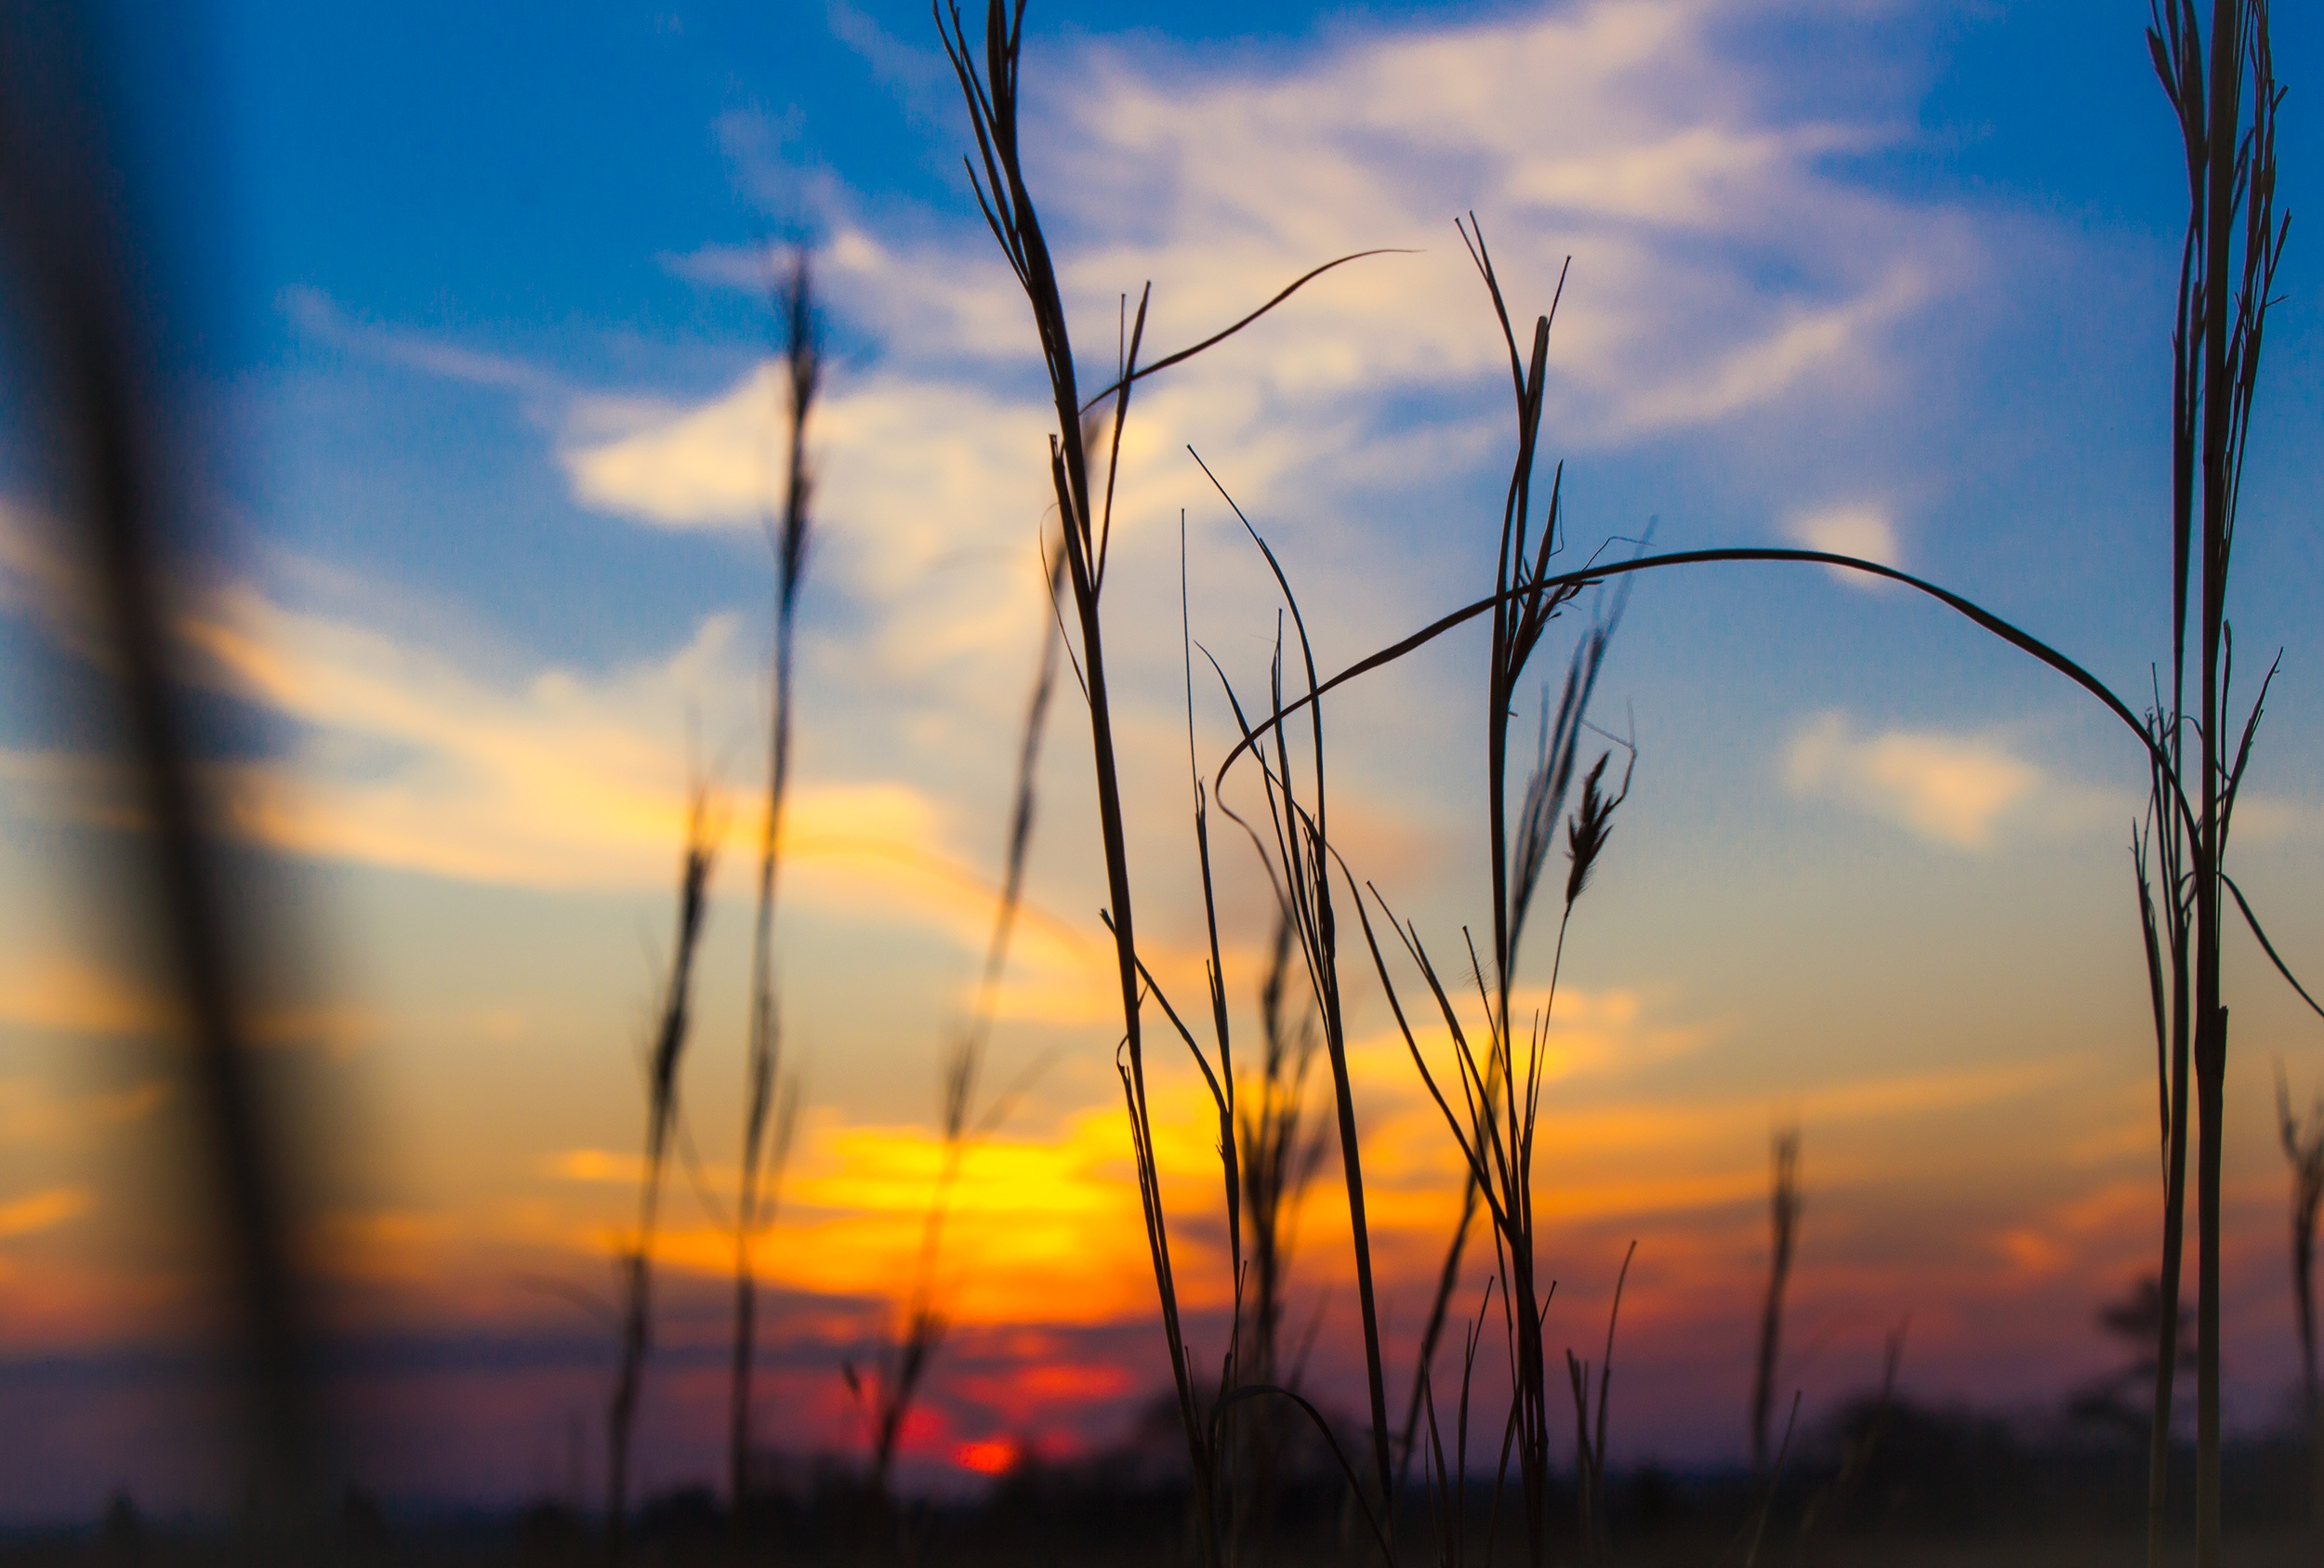
landscape, tree, nature, grass, outdoor, horizon, light, cloud, sky, sun, sunrise, sunset, field, prairie, sunlight, morning, wind, dawn, atmosphere, summer, dusk, evening, reflection, natural, yellow, blue sky, landscapes, beautiful, sunset sky, afterglow, green grass, outdoor lighting, summer landscape, meteorological phenomenon, sunset background, grass background, grass family